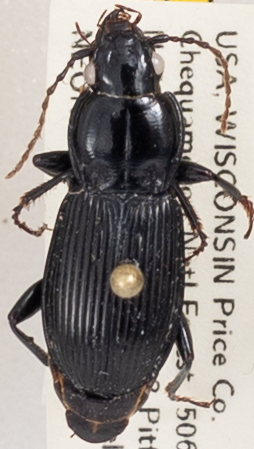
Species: Pterostichus novus
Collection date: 2019-07-23
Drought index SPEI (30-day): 0.086
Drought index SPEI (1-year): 1.77
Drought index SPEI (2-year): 1.416